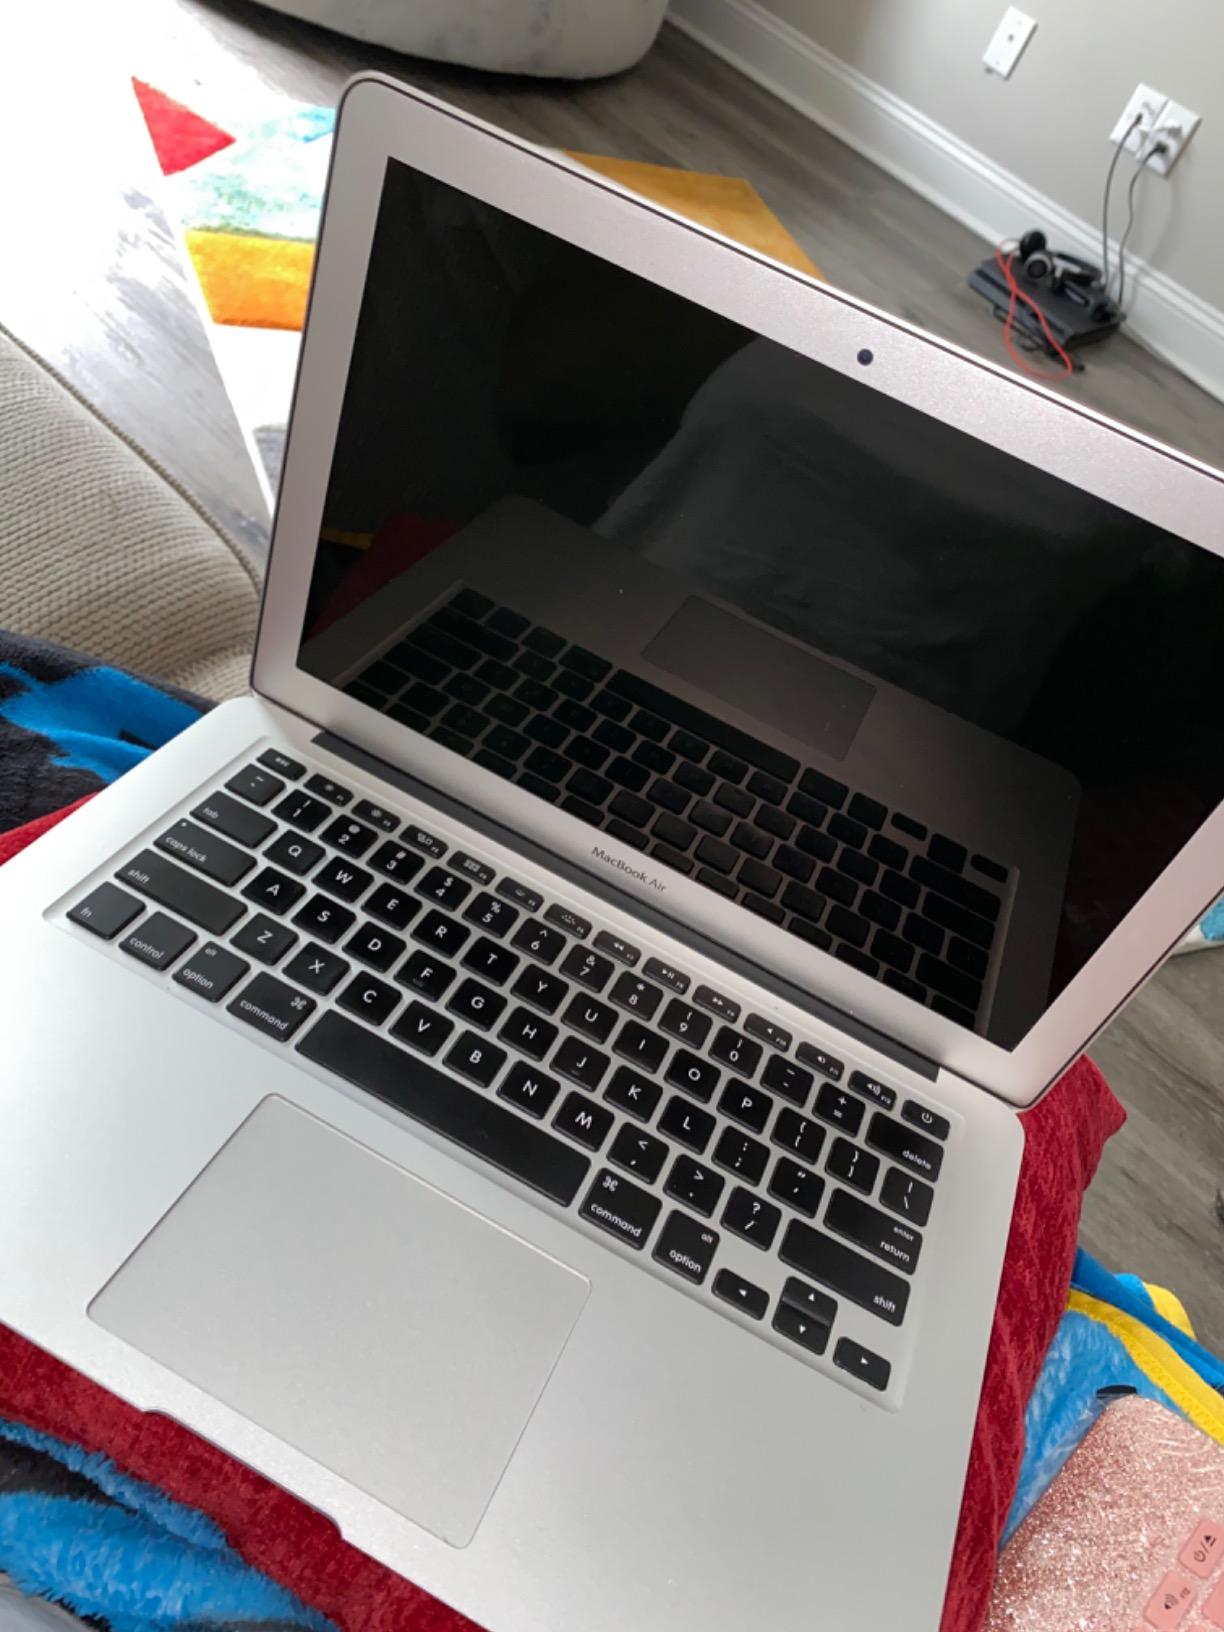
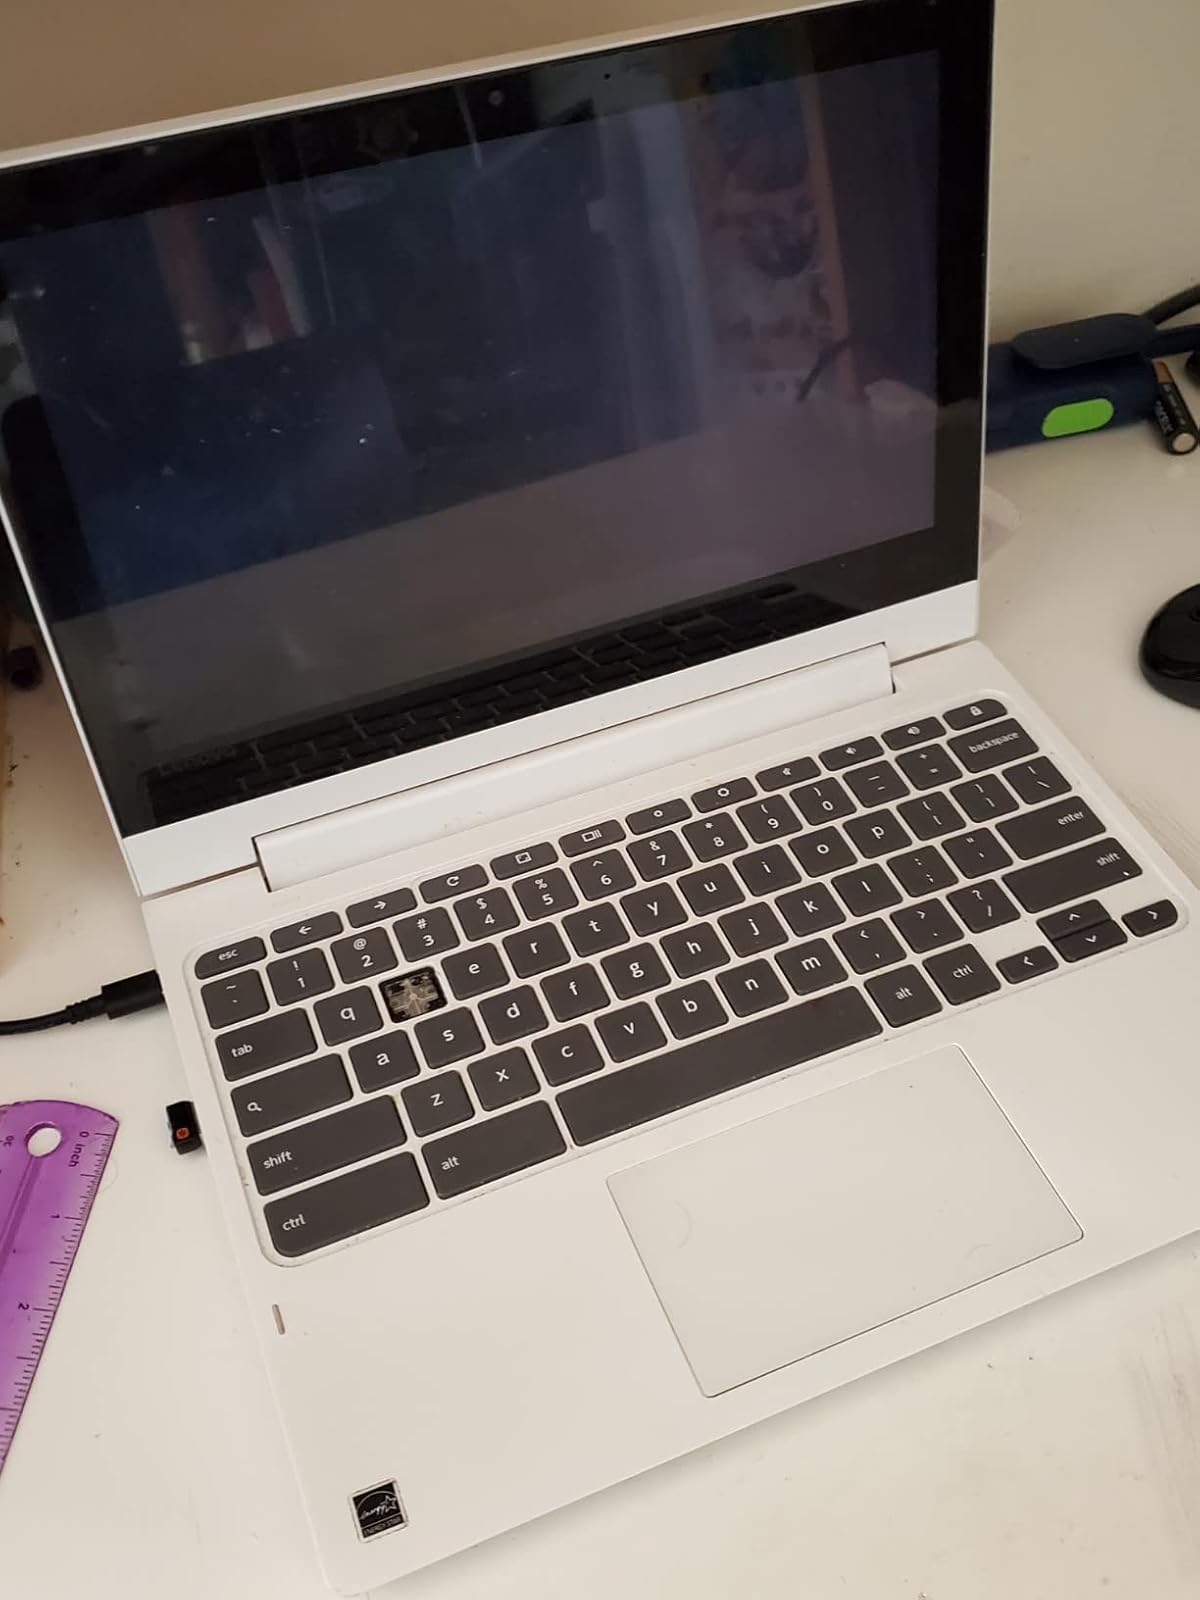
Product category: laptop
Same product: no